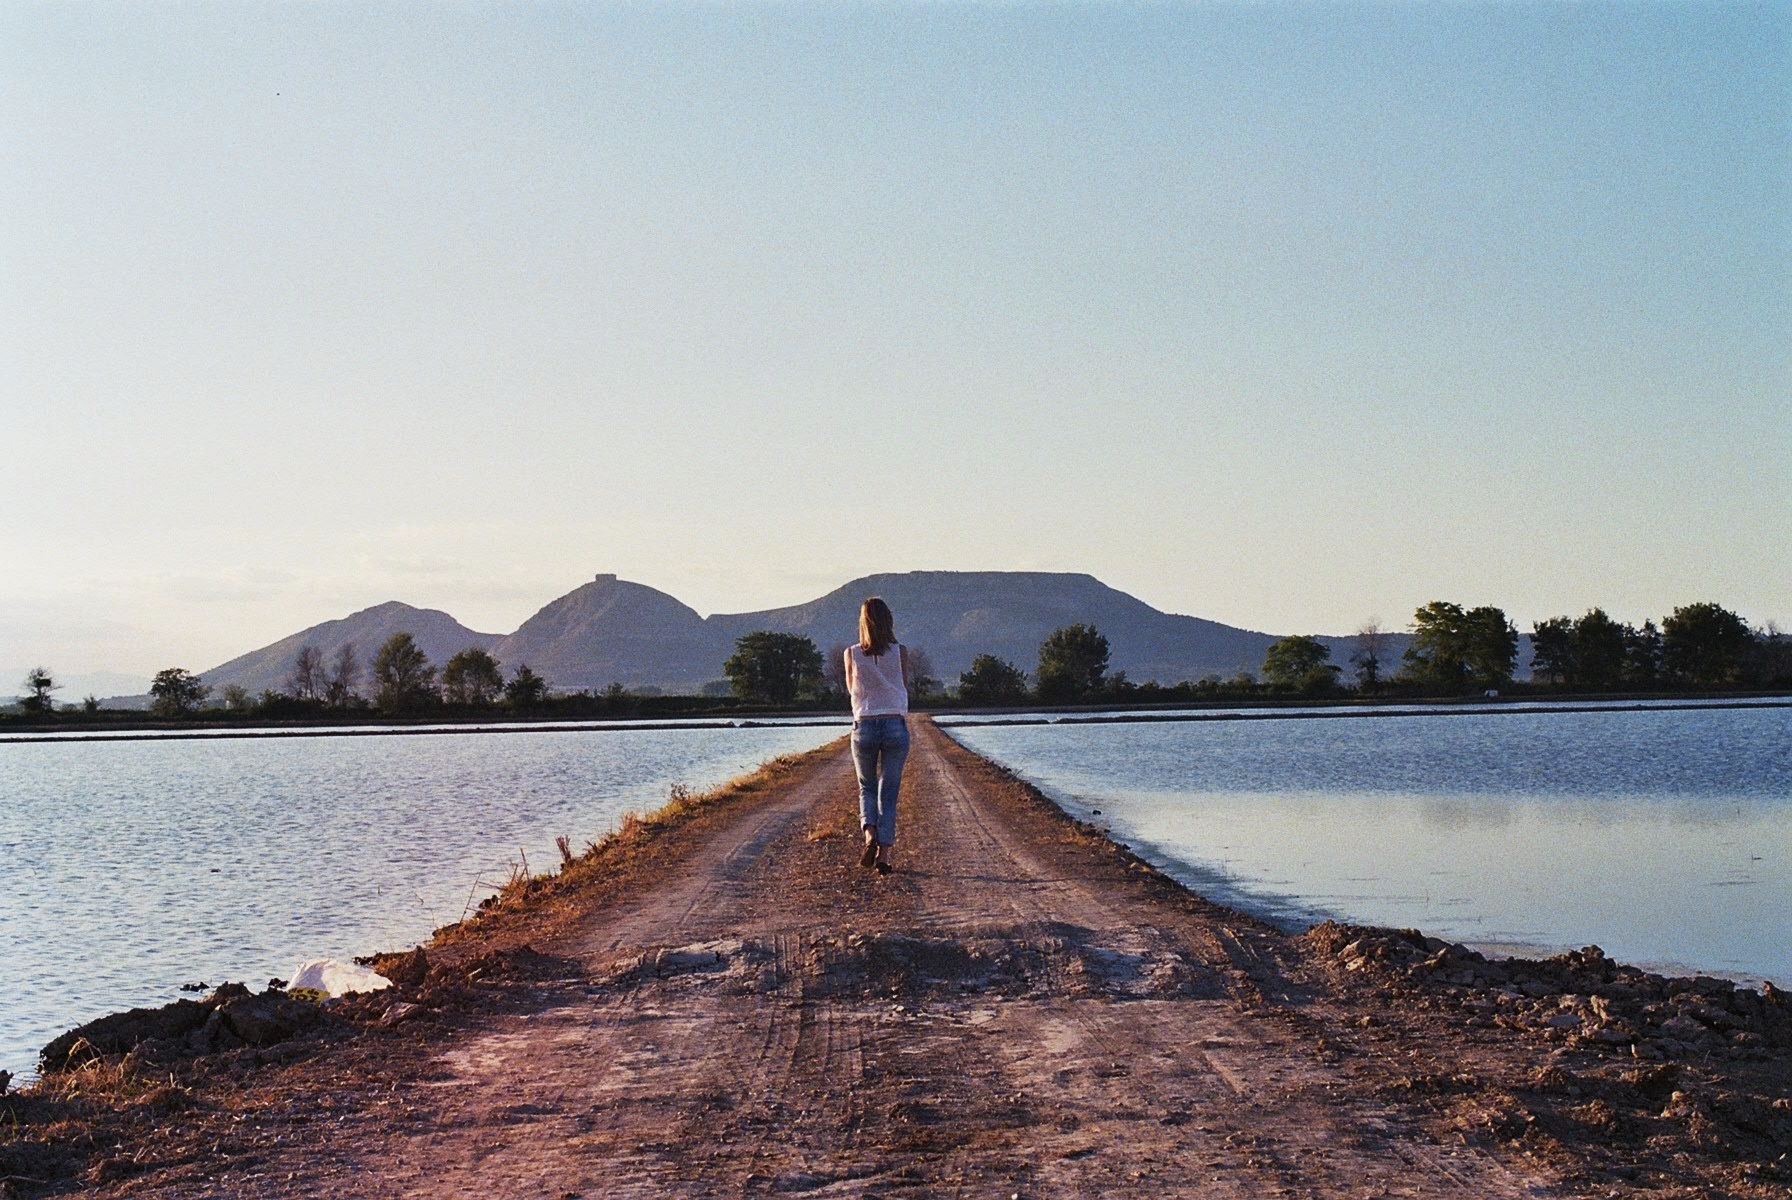
beach, landscape, sea, coast, water, path, outdoor, sand, ocean, horizon, girl, woman, morning, shore, wave, lake, vacation, reflection, bay, reservoir, body of water